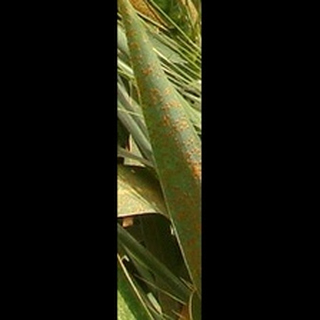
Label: wheat_brown_rust